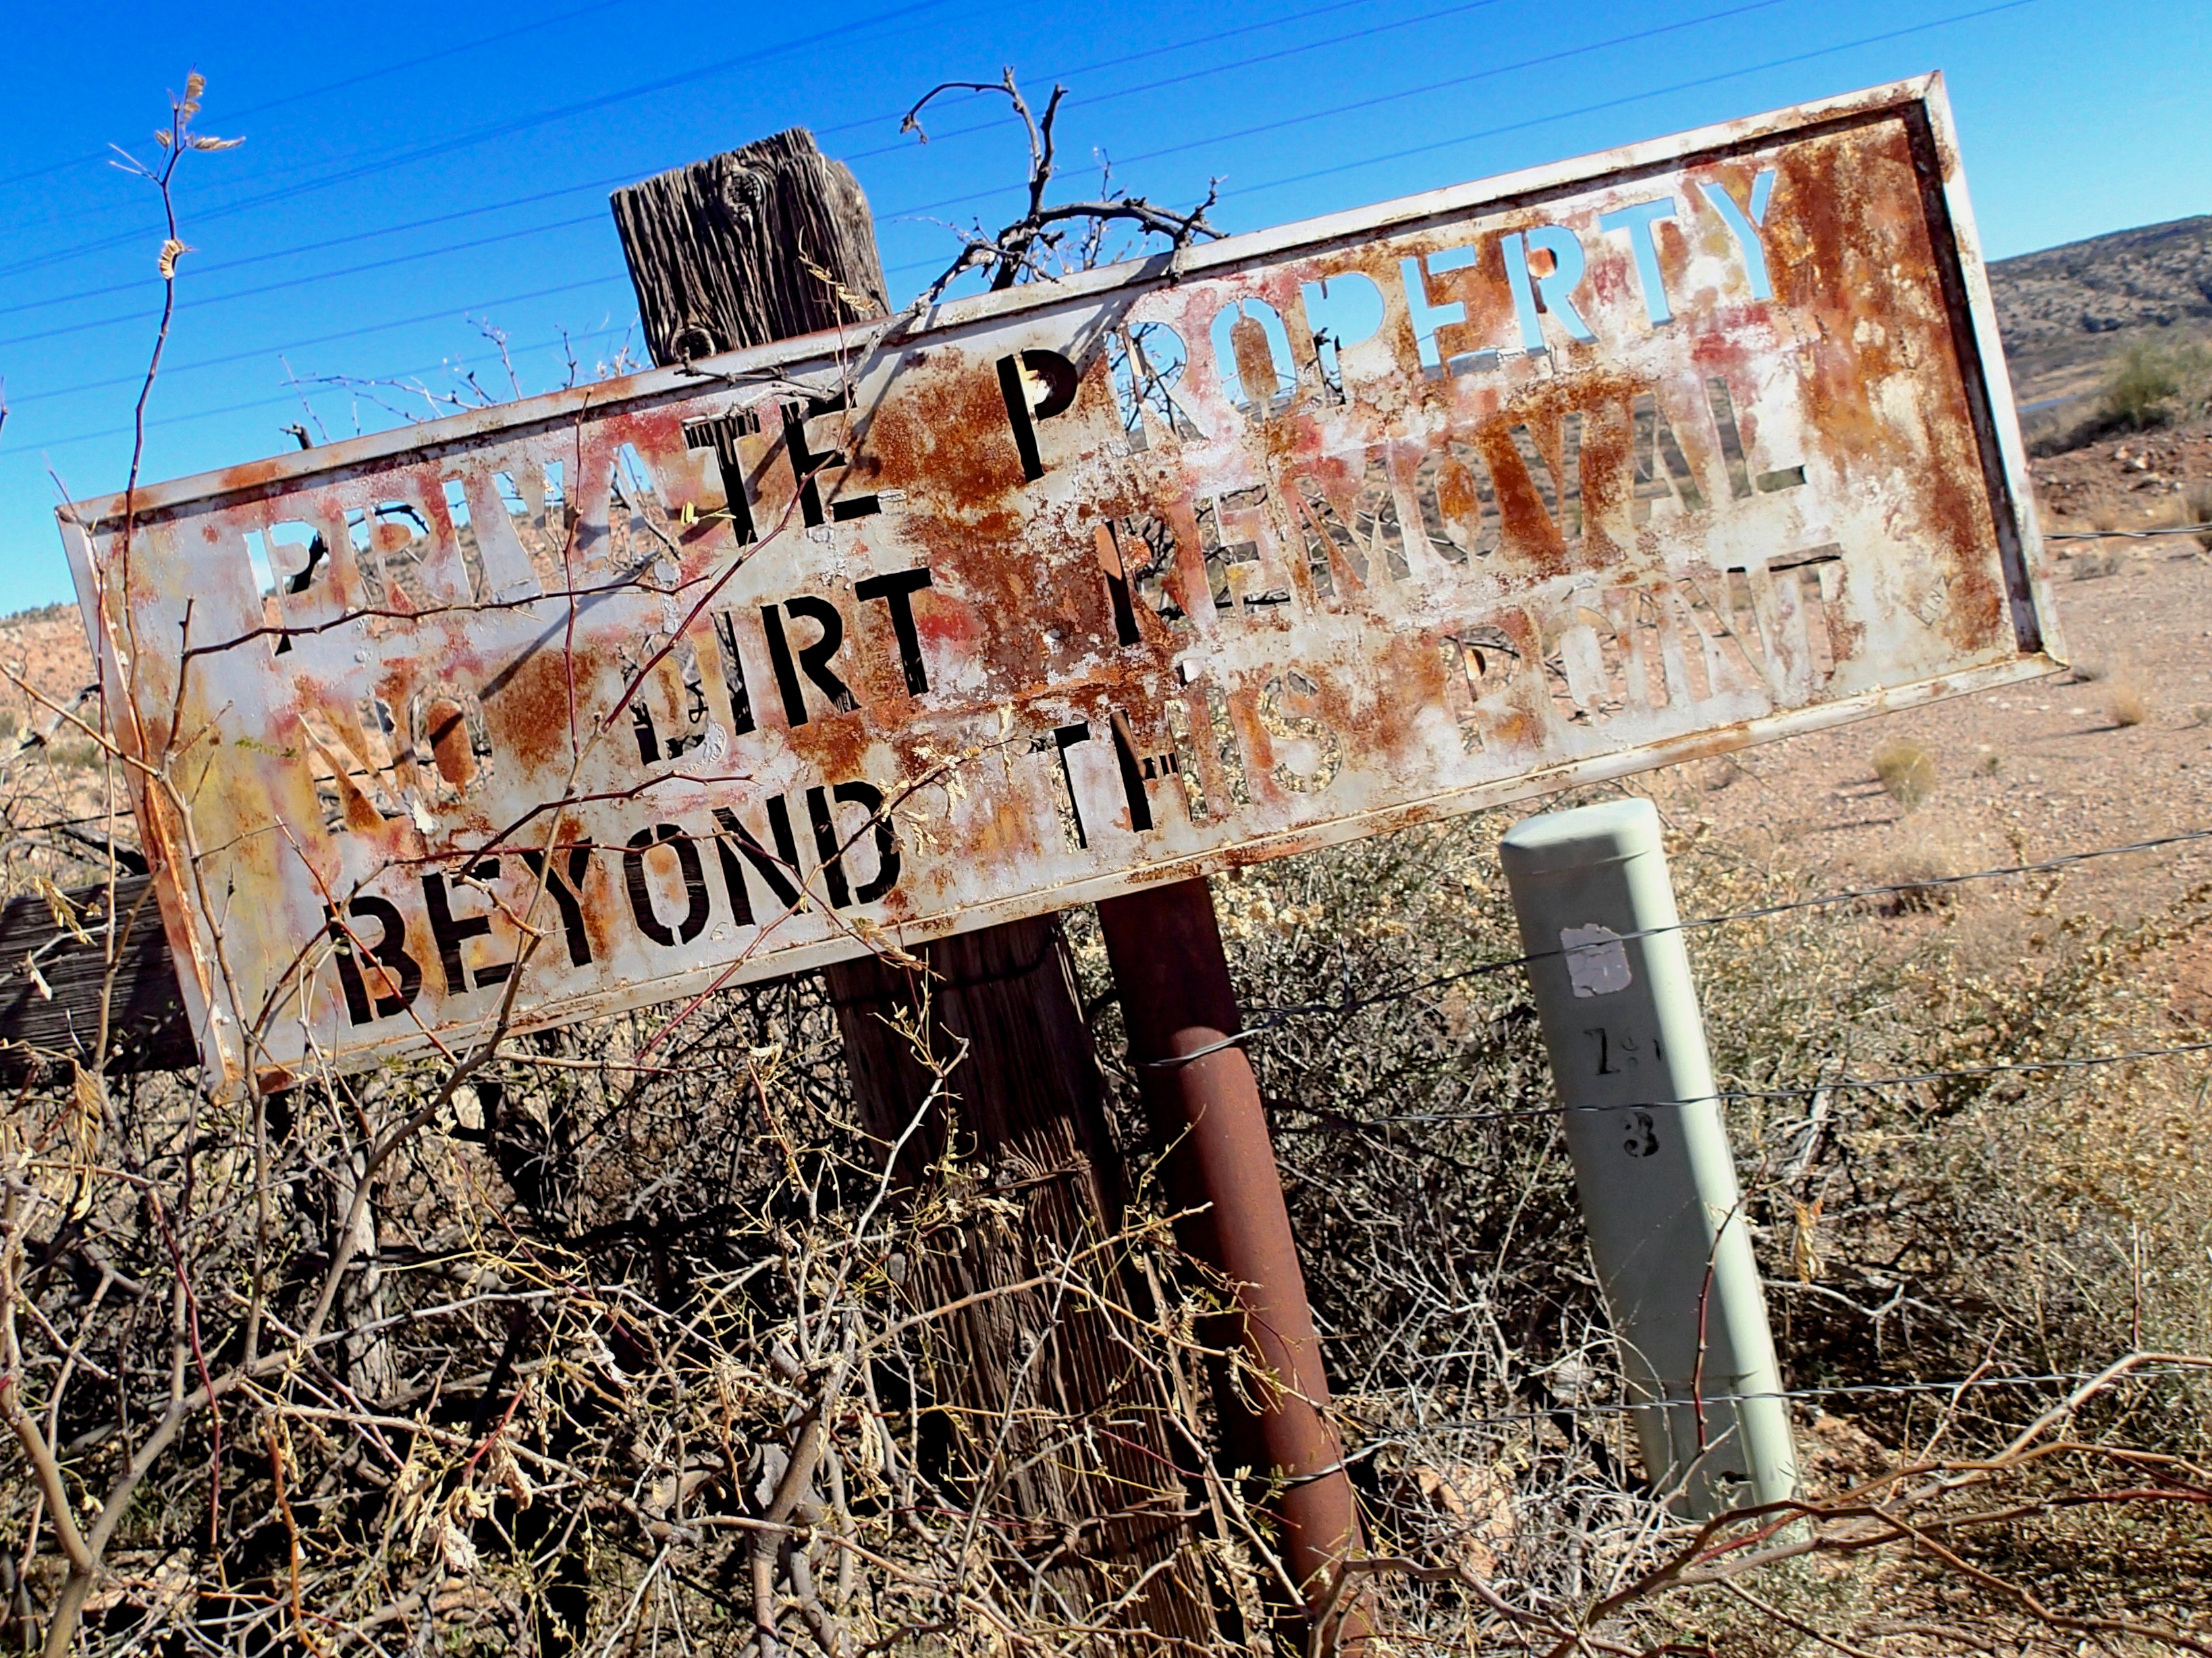
wall, sign, art